Aliqoli Jadid-ol-Eslam

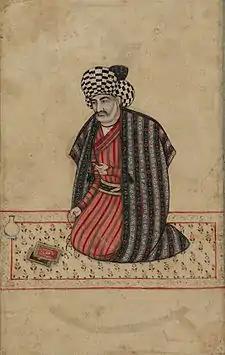
Portrait of Mohammad-Baqer Majlesi

After apostatising, Aliqoli became an apologist for Shia Islam as well as a major polemicist against Christianity, Sufism and Judaism. Abbas Amanat adds that in one of his major works, the , Aliqoli not only made "a violent attack on Christians, Jews, and Sunnis but also on philosophers, Sufis, and antinomians". In addition, after conversion, he served as a dragoman, a translator and interpreter of European languages, at the Shah's court in Isfahan, succeeding du Mans to the post. Aliqoli was one of the late 17th century converts in Iran who "helped reaffirm the Majlesi brand of conservatism"; his appointment as royal dragoman further confirmed the Safavid state's "patronage of a prevailing xenophobic tendency". Tiburcio notes that according to one source, Aliqoli may have played a role in the persecution of the Catholic Armenian Shahremanian (Sceriman) family. He displayed detailed knowledge of Shi'ite intellectual history in at least one of his works, which also referenced Church historians. However, not all of his writings are extant, and of those works that survive, not all are fully preserved.